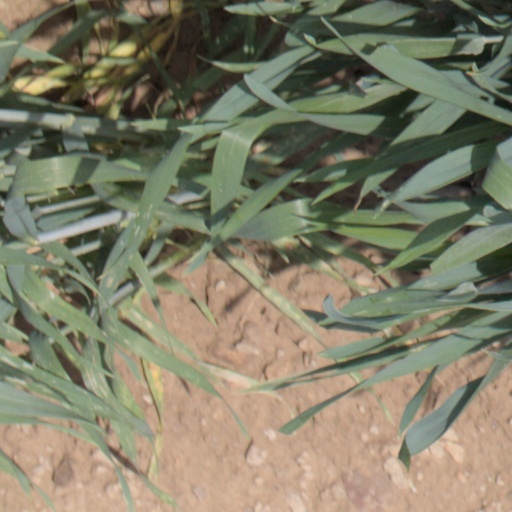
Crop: wheat